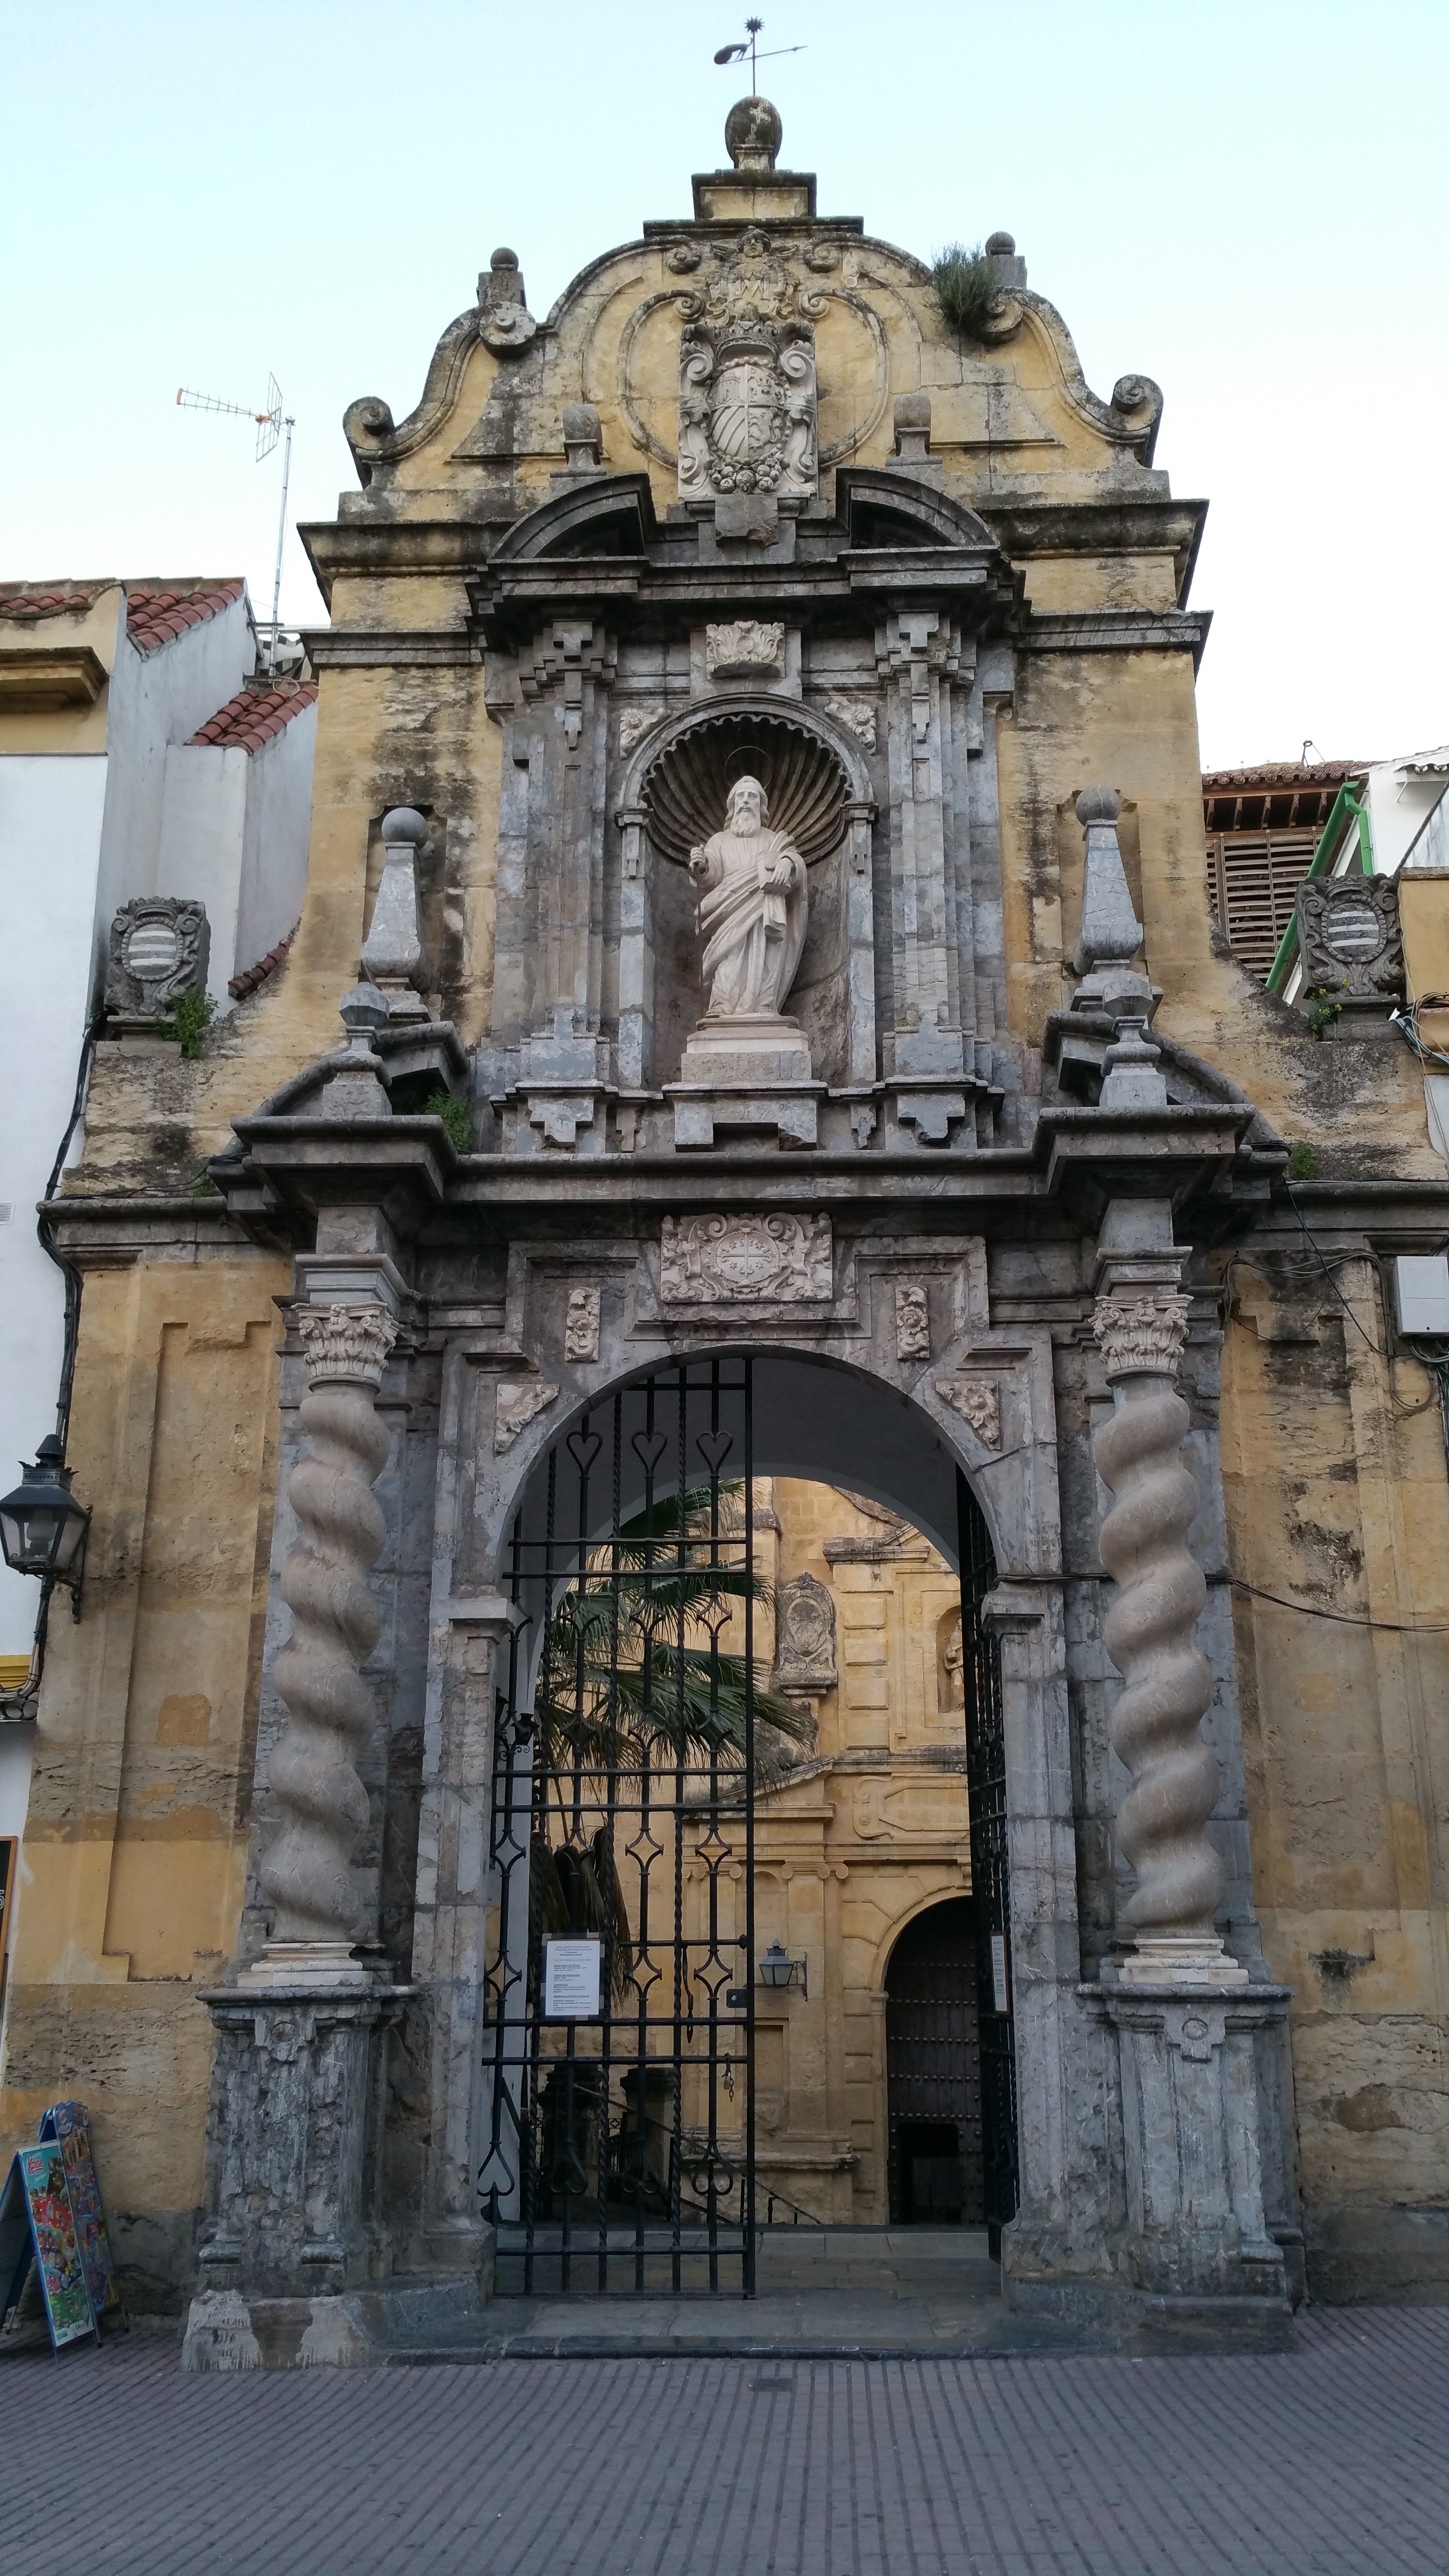
architecture, building, facade, church, cathedral, chapel, place of worship, monastery, synagogue, basilica, cordoba, ancient history, saint paul, iglesia de san pablo, cordoba church